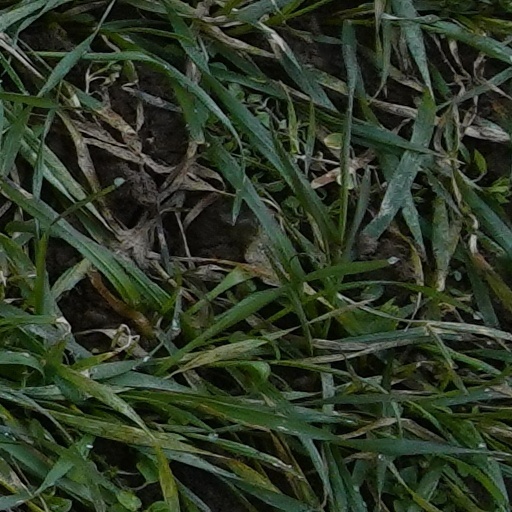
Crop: wheat